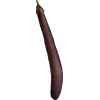
Label: eggplant_long